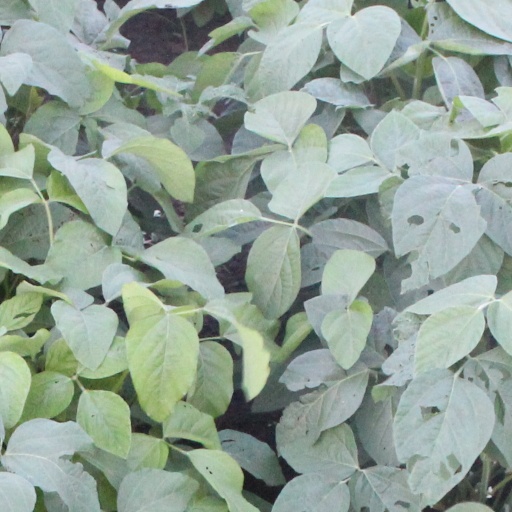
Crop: soybean